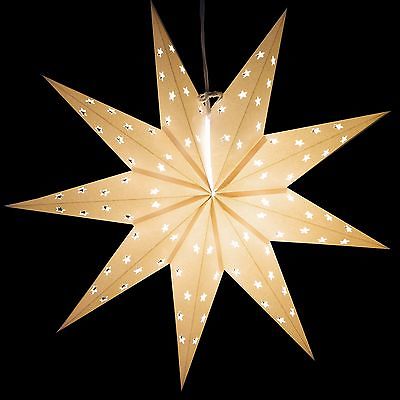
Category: lamp